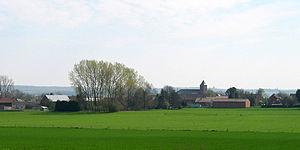
Bray (Belgique), le village et son cadre champêtre.
Bray est une section de la ville belge de Binche située en Région wallonne dans la province de Hainaut.